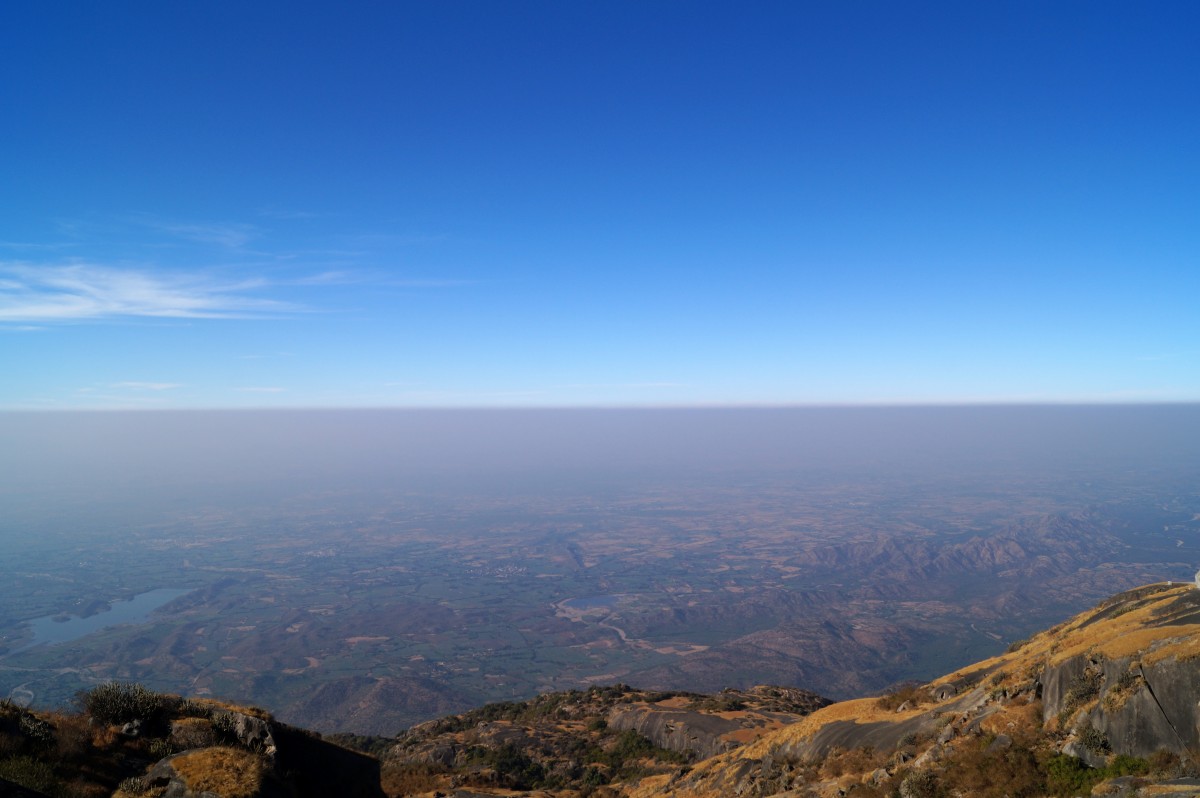
Tags: horizon, sky, hill, mountain range, panorama, ridge, plain, summit, plateau, landform, aerial photography, geographical feature